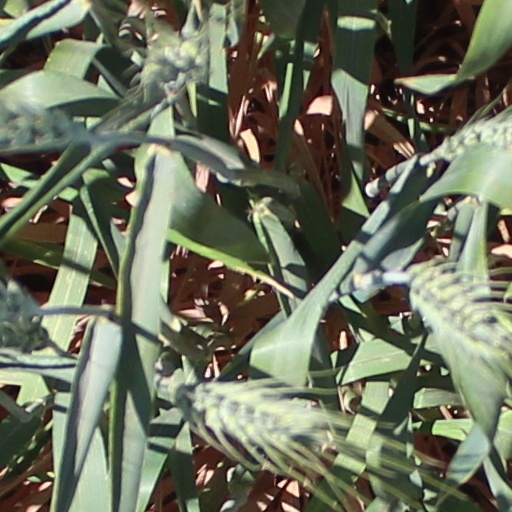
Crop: wheat